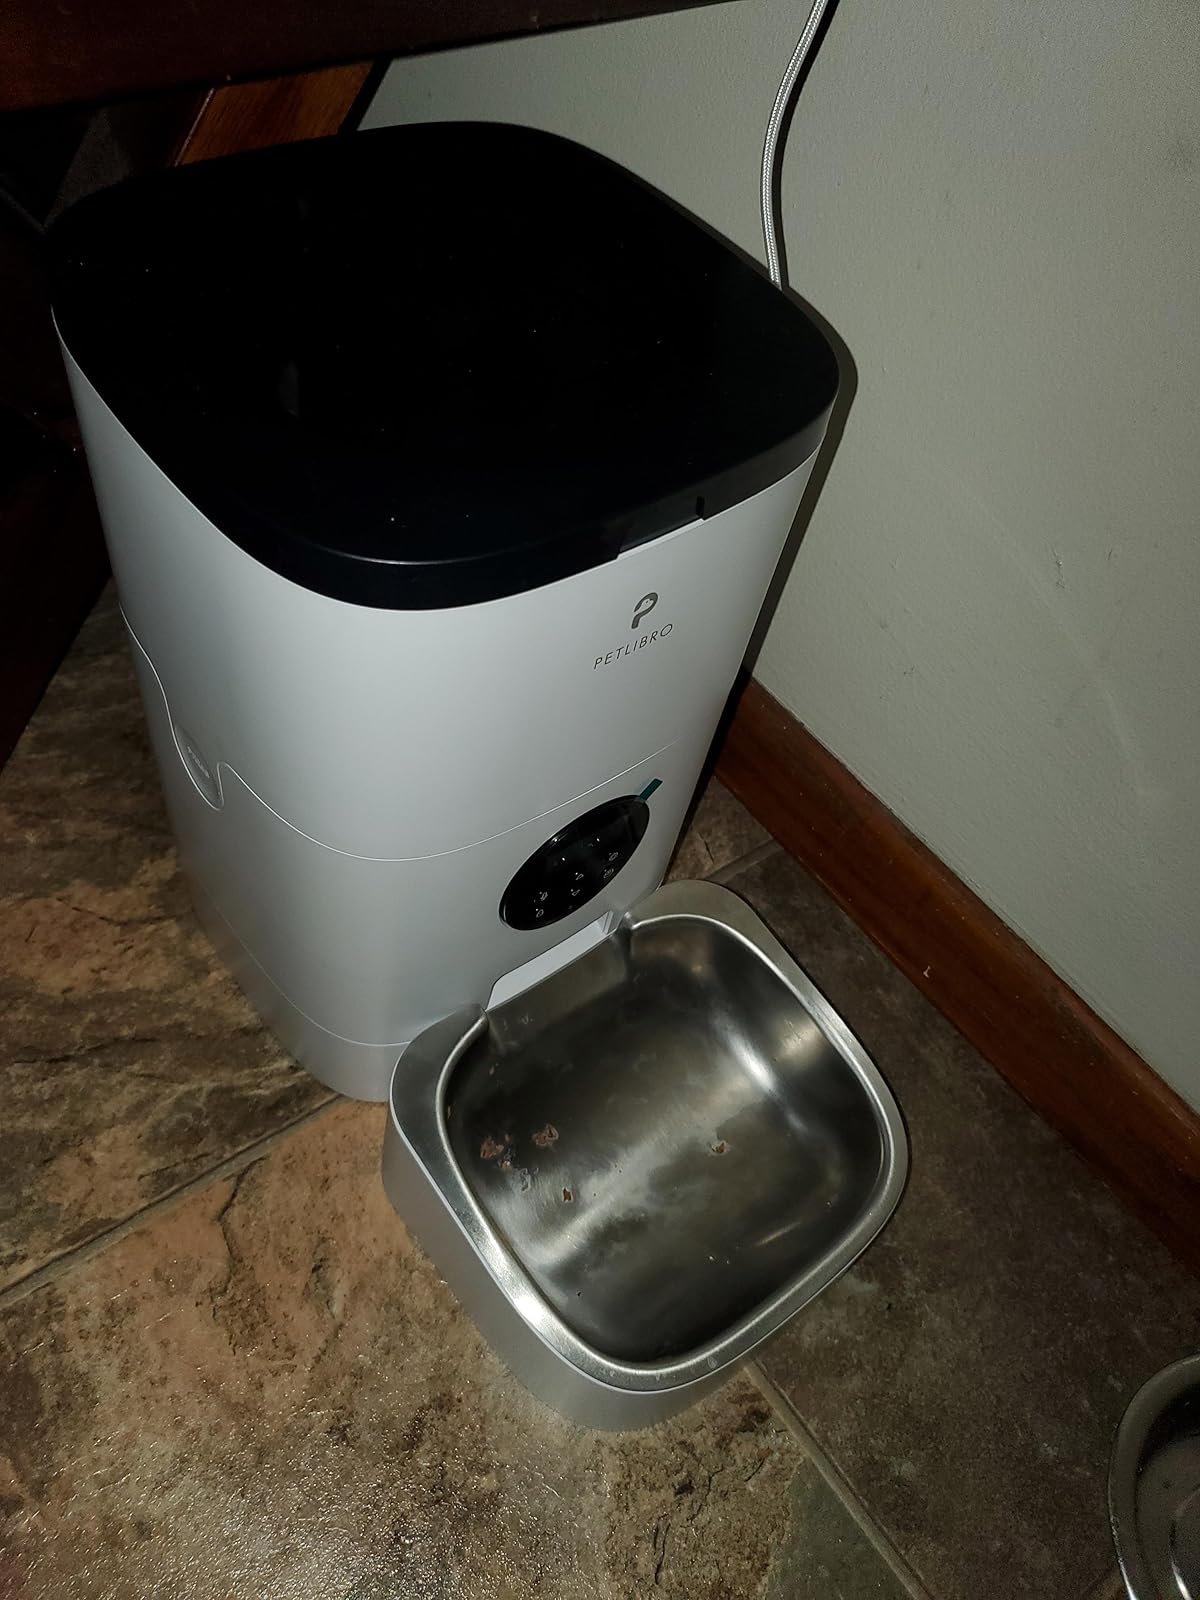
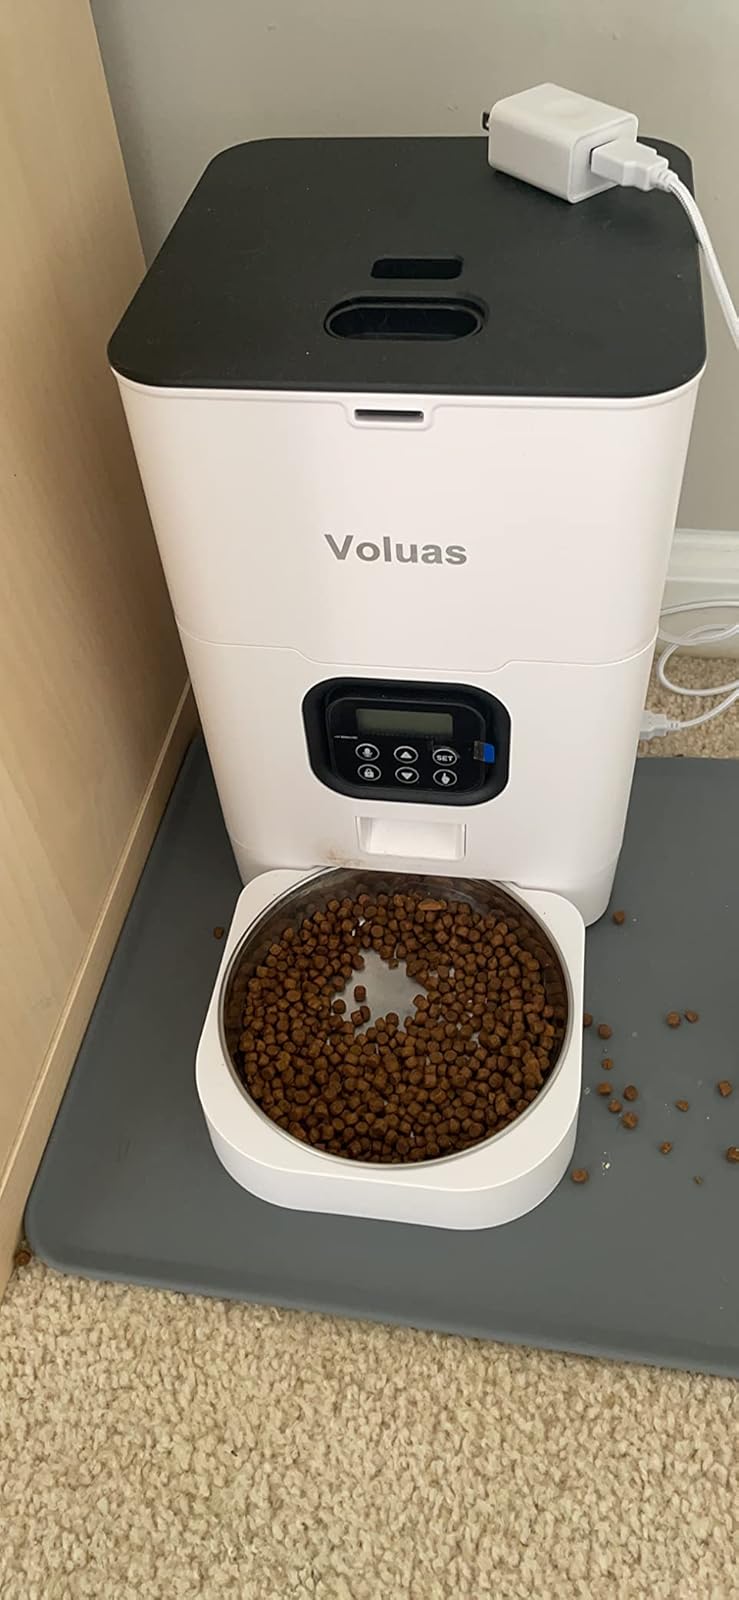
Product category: items_feeder
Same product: no